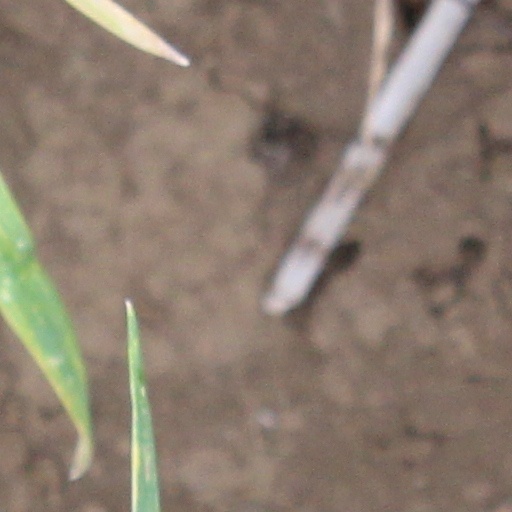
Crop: wheat